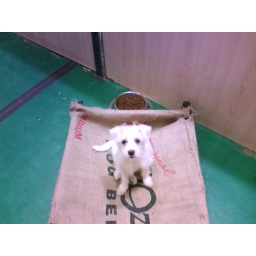
how much is that doggy in the window